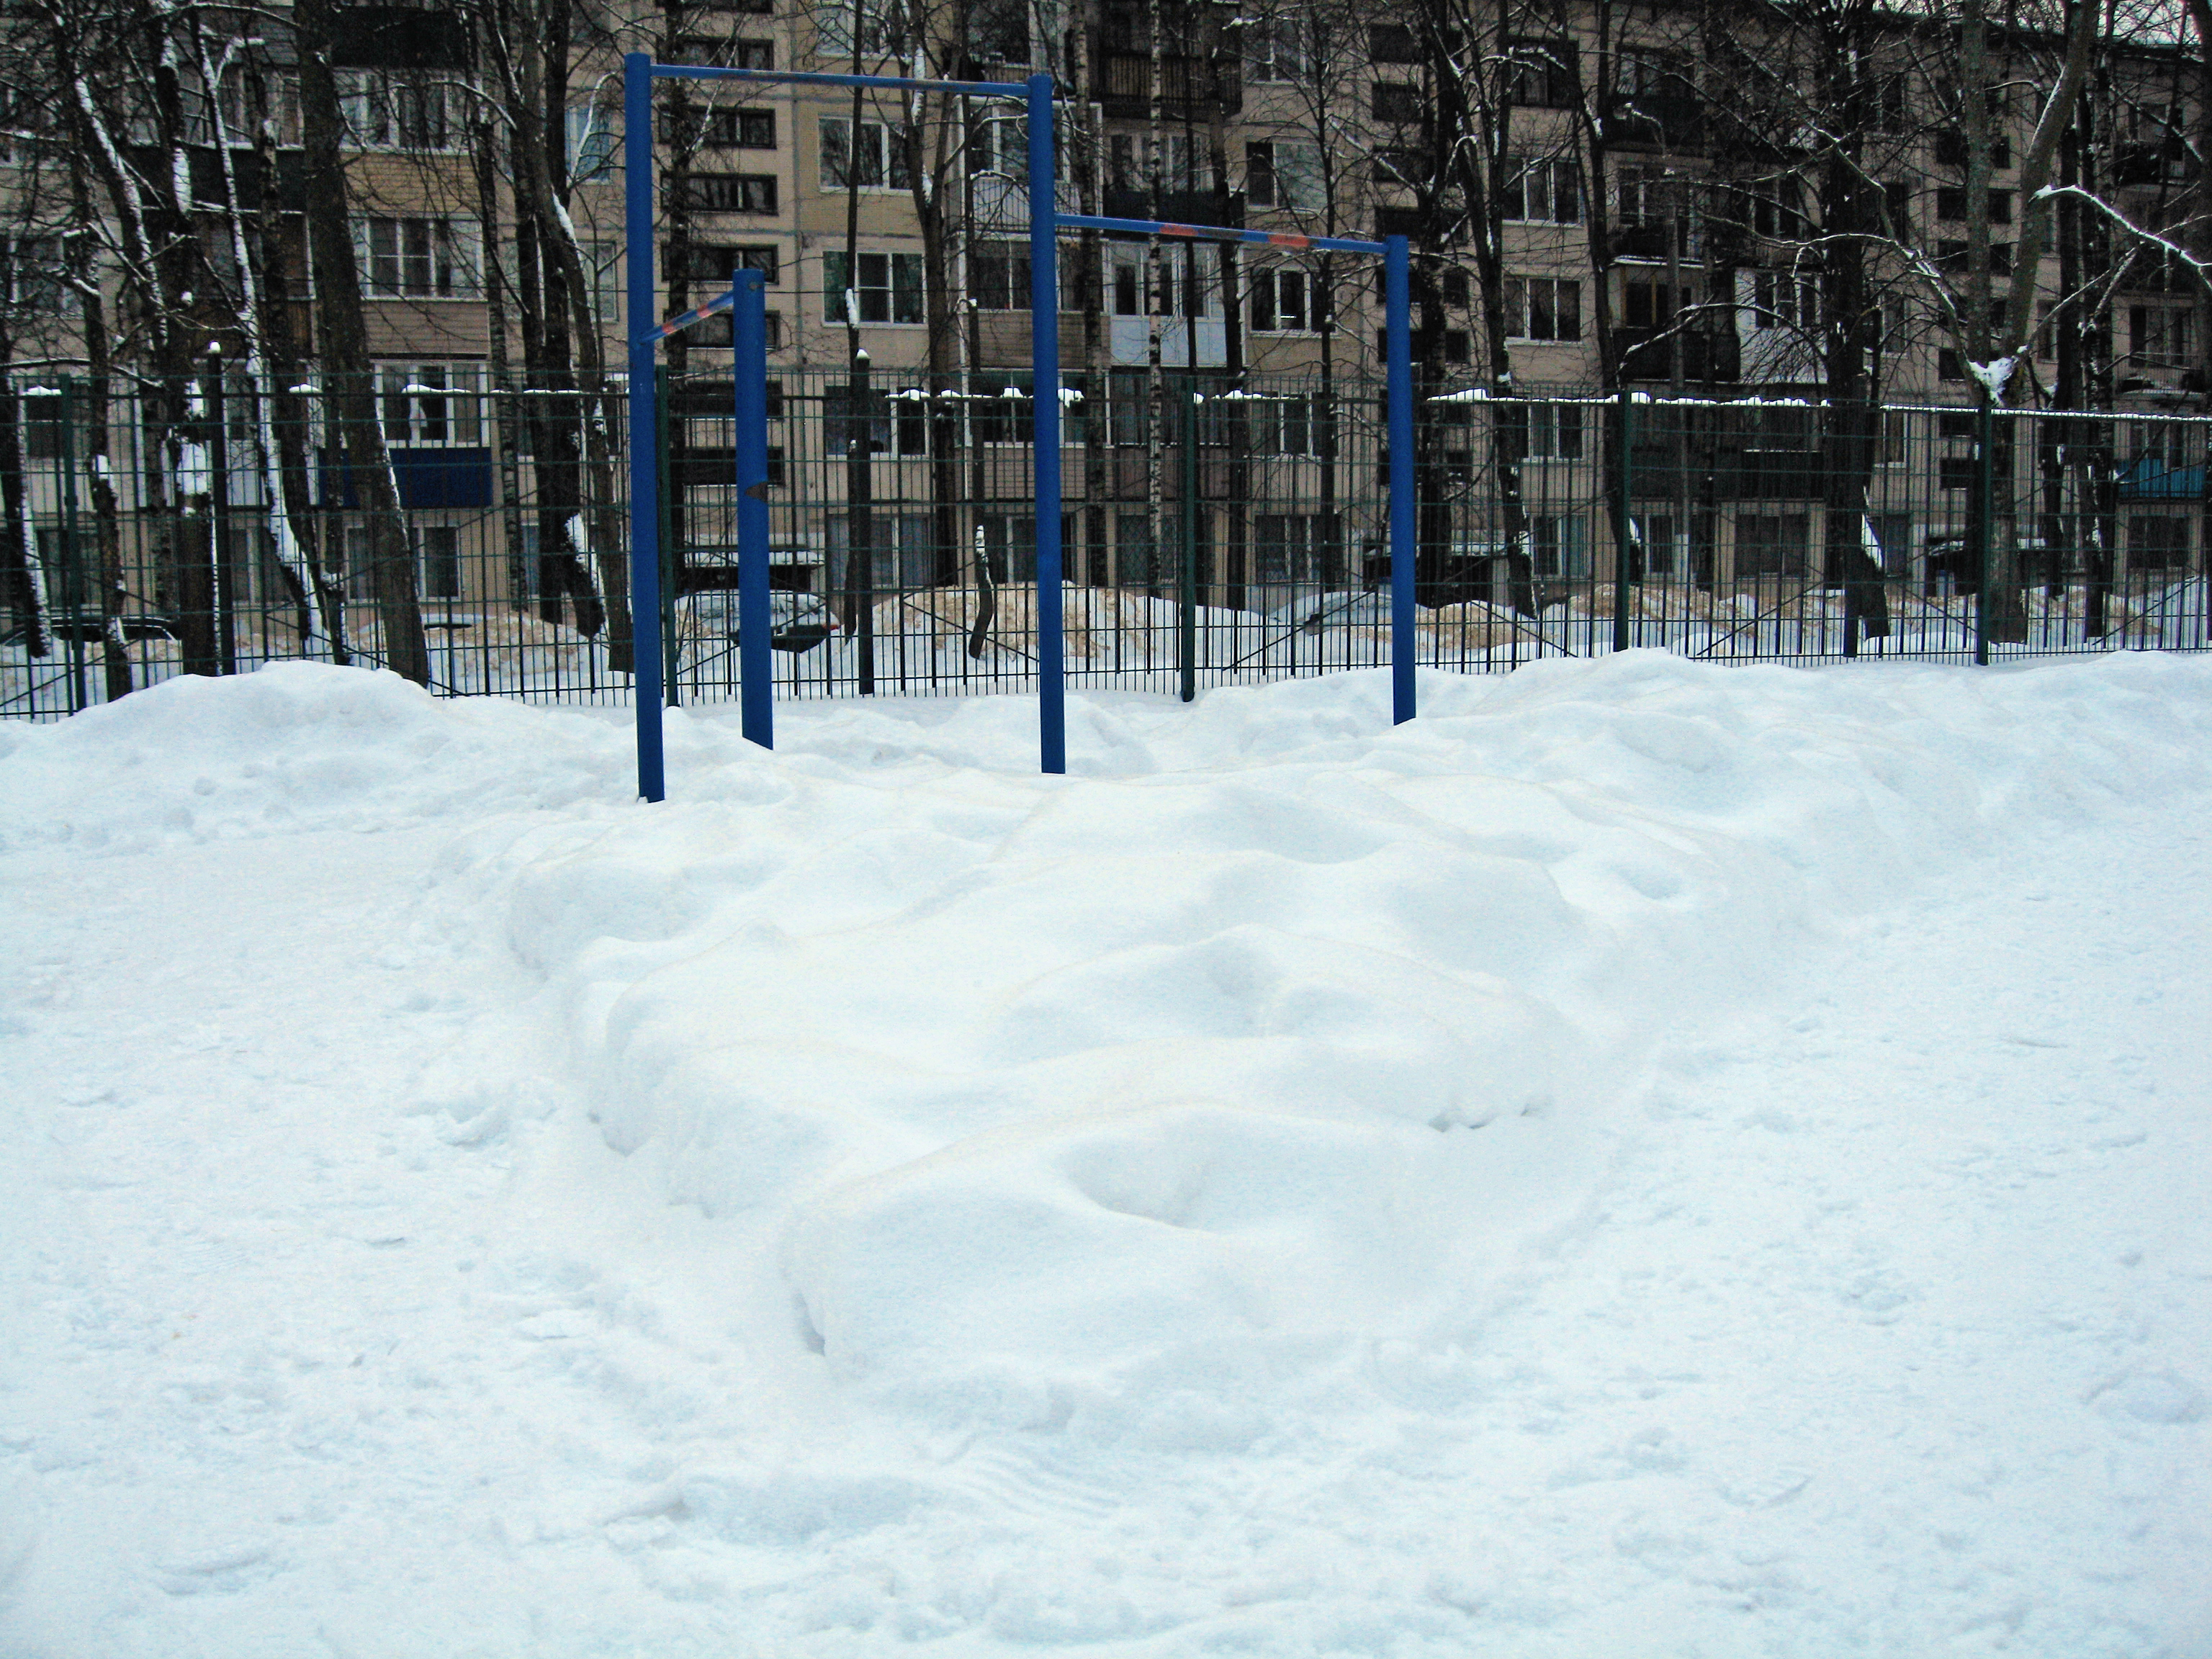
images, snow, twig, tree, freezing, trunk, natural landscape, winter, slope, building, event, frost, forest, electric blue, plant, urban design, city, wood, woodland, grove, recreation, precipitation, Northern hardwood forest, landscape, grass, birch family